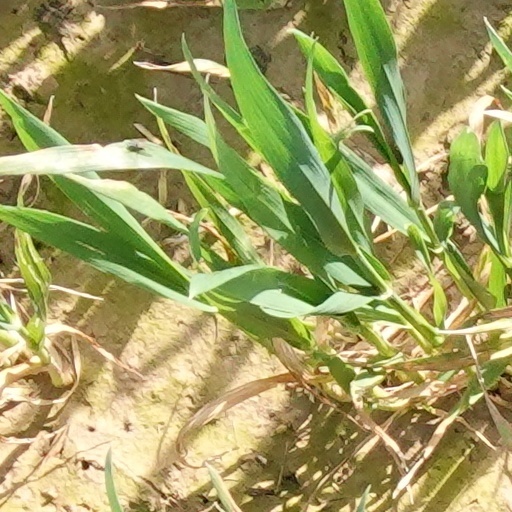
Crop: wheat